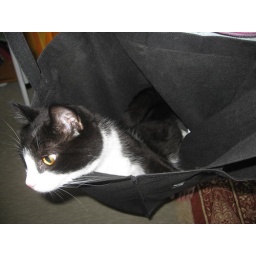
cat in a bag